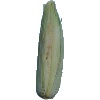
Label: corn_husk